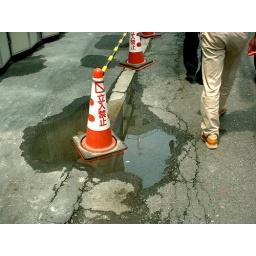
sky in the water